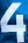
Number: 4